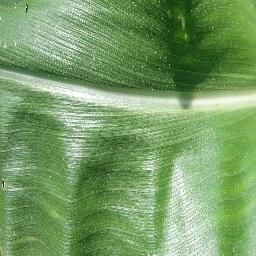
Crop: corn
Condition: (maize)_healthy